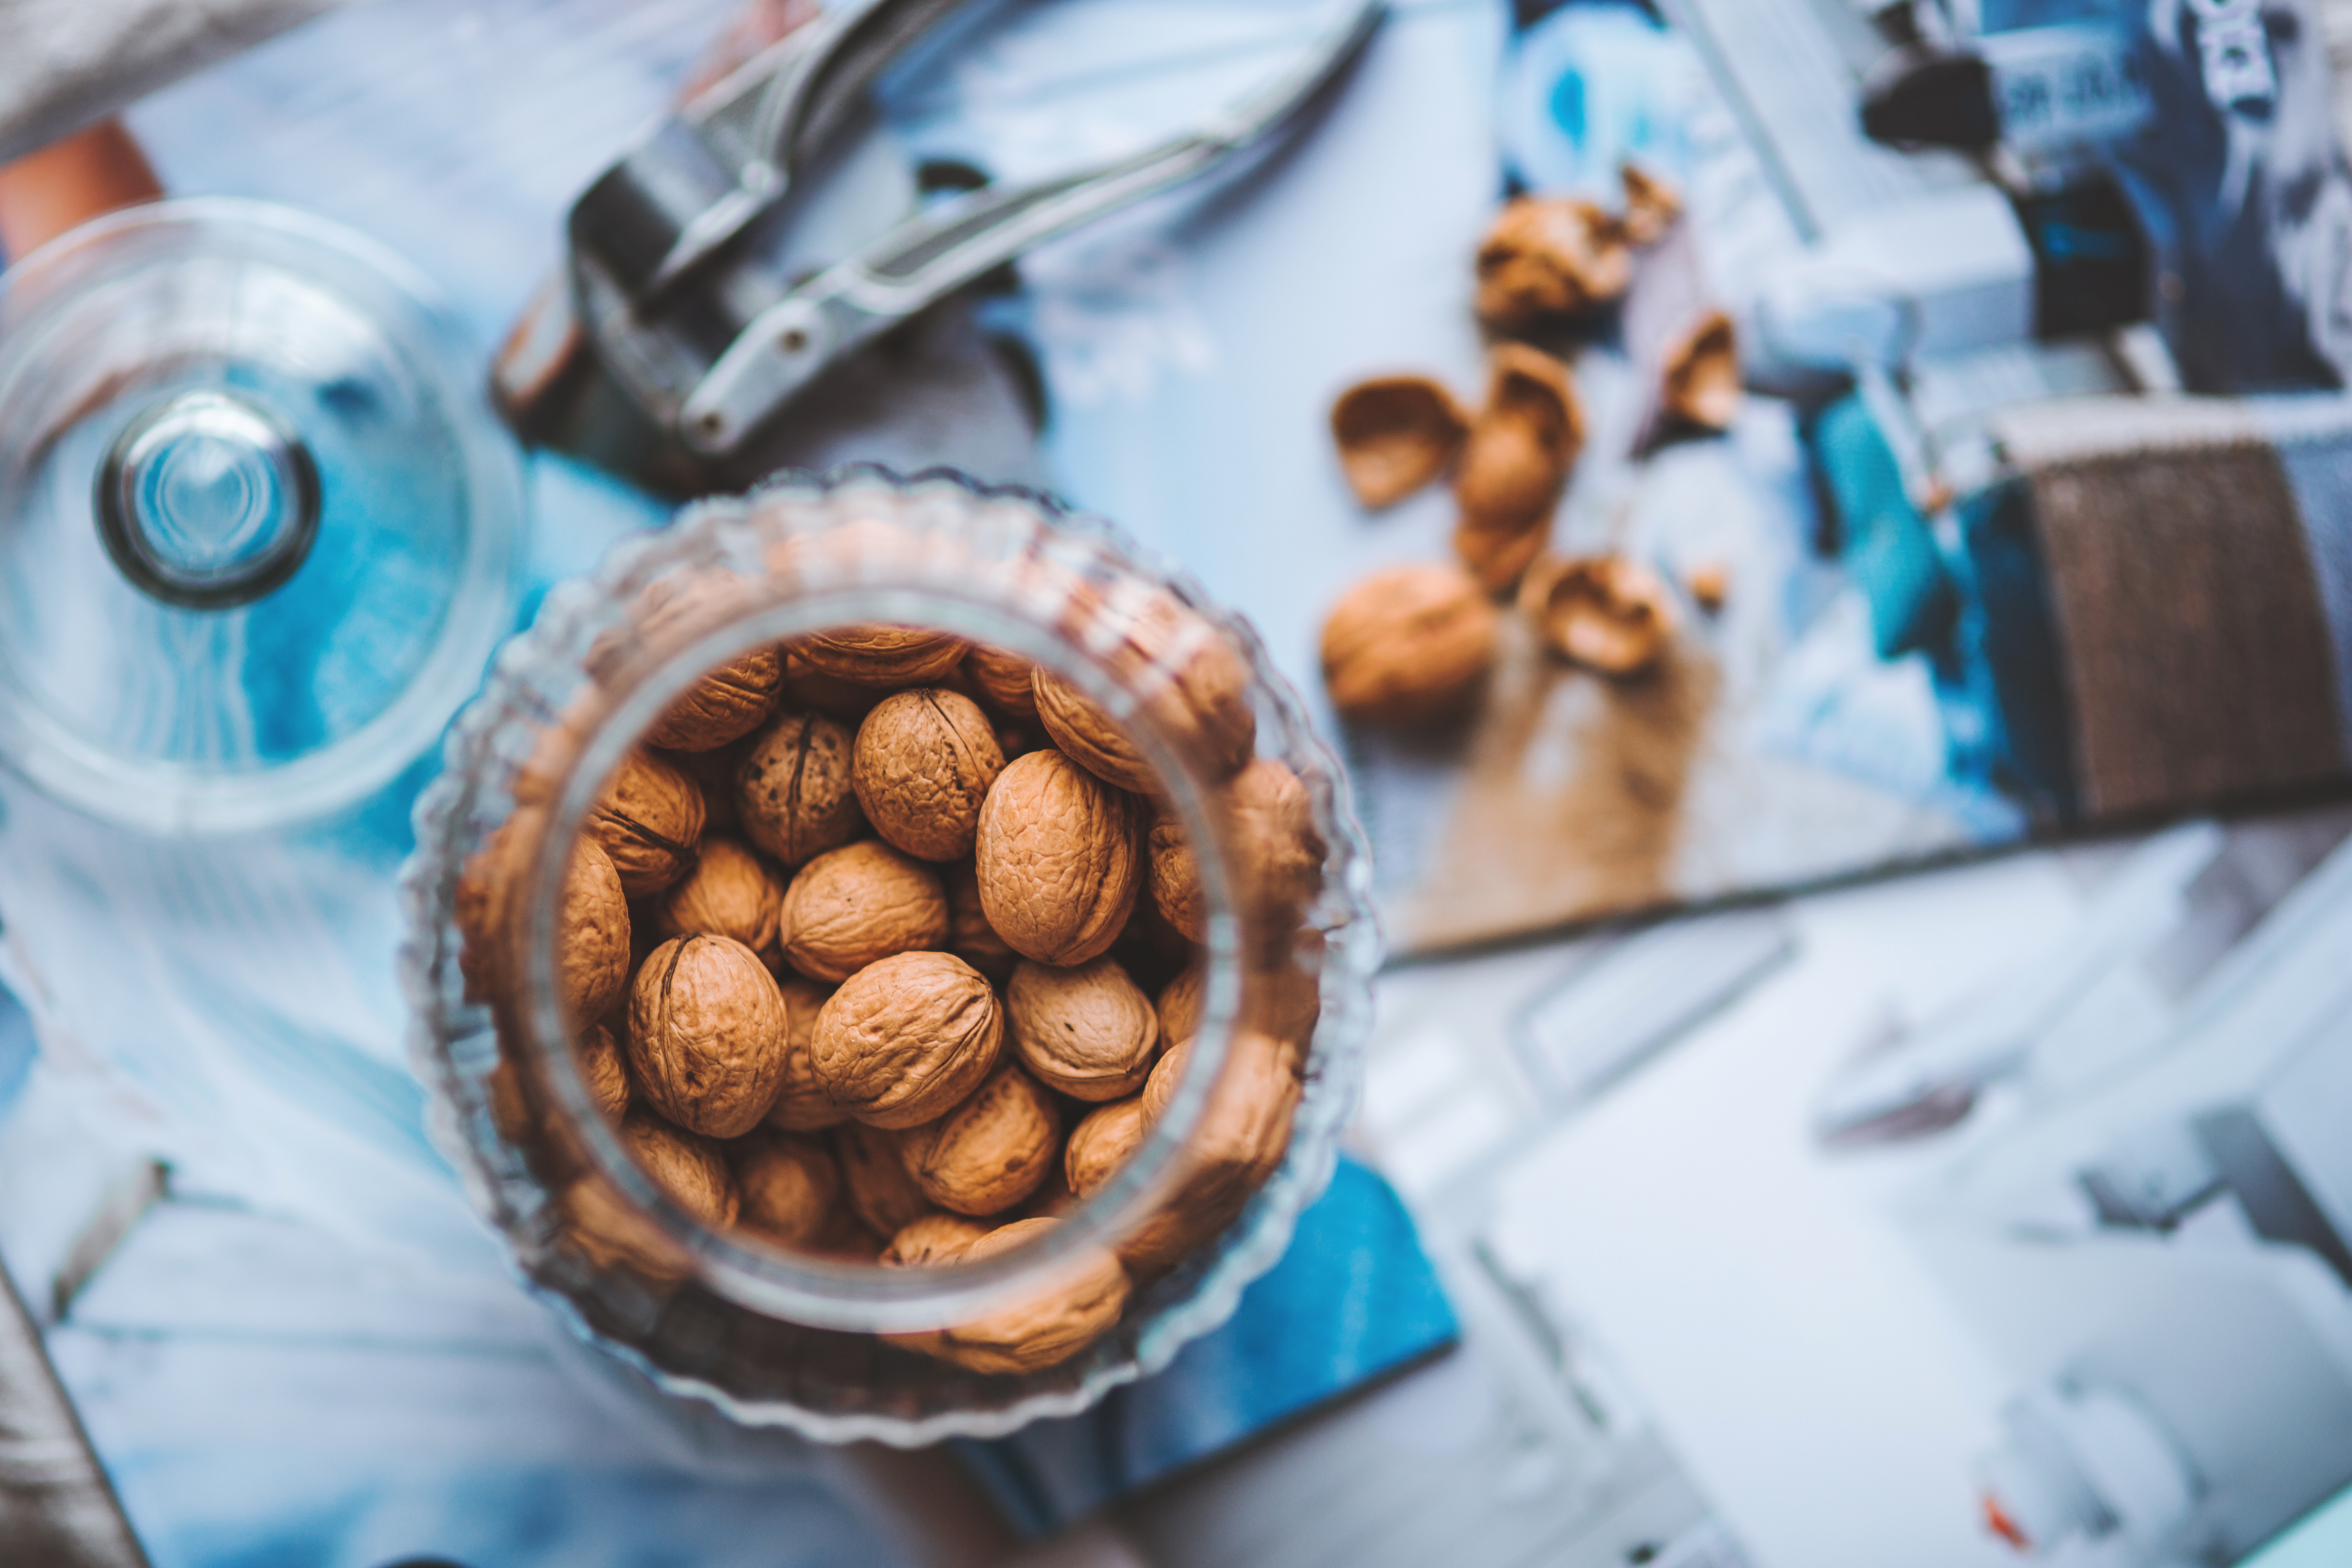
jar, food, autumn, blue, nuts, sweetness, walnuts, flavor, unprocessed